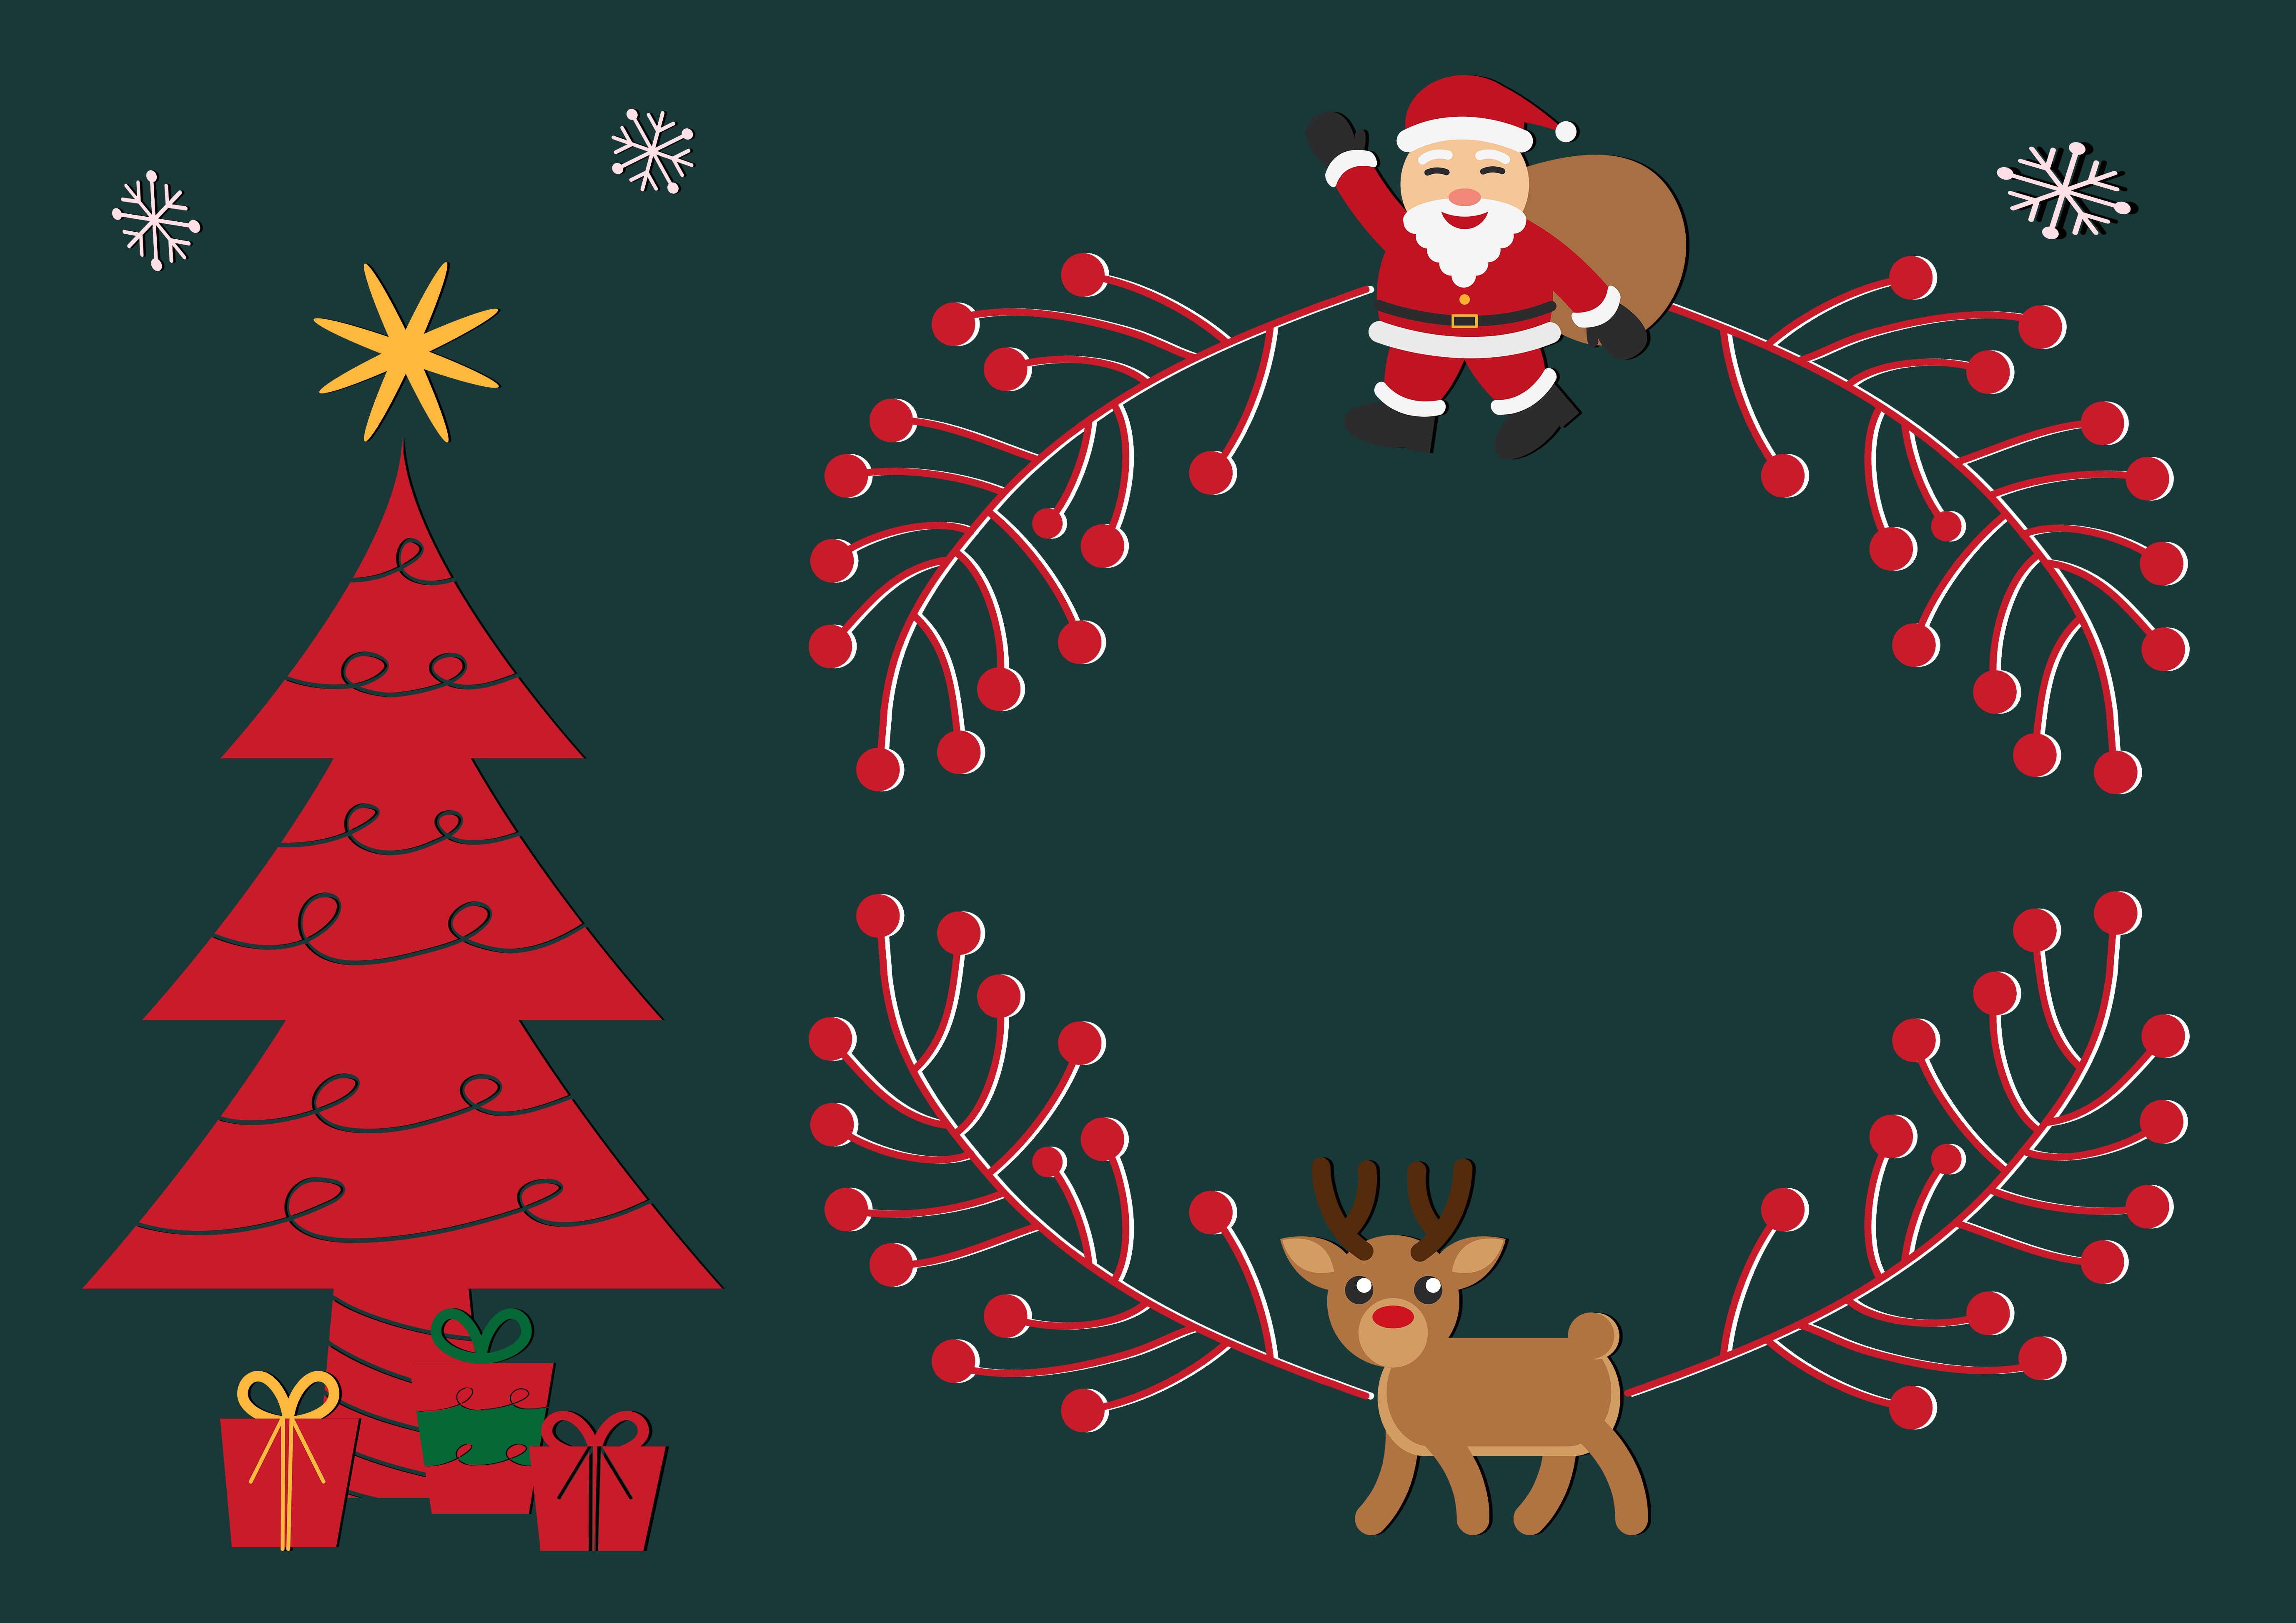
christmas motif, christmas card, frame, modern, christmas tree, reindeer, santa claus, christmas man, gifts, christmas star, red, green, decorative, postcard, greeting card, christmas season, atmospheric, christmas greeting, text free space, christmas, christmas decoration, vertebrate, christmas ornament, event, art, fictional character, deer, fir, illustration, tree, holiday, font, spruce, pattern, decor, fete, pine family, conifer, computer wallpaper